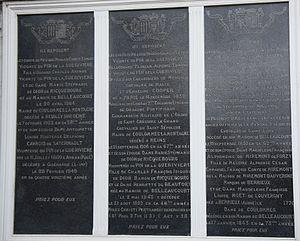
Plaques de la famille du Pin de la Guérivière au cimetière municipal.
L'église de Coulommes-la-Montagne se trouve être dédiée à Remi de Reims et est en Champagne-Ardenne.